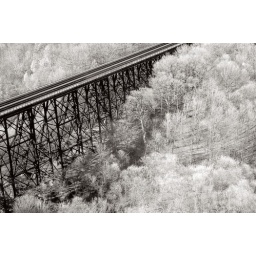
The railway bridge behind our building shot in infra red. North York, Ontario - April 2007